Polirone Abbey

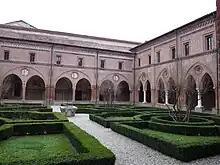
The vaulted "Chiostro dei Secolari" housed visitors apart from the monks.

In 1797, the abbey was secularized by Napoleonic rulers. Three cloisters, the free-standing great refectory (1478–79), the "new" infirmary (1584), and the abbey church are still present, and open to visitors. The contents of the library were added to the Library of Mantua.